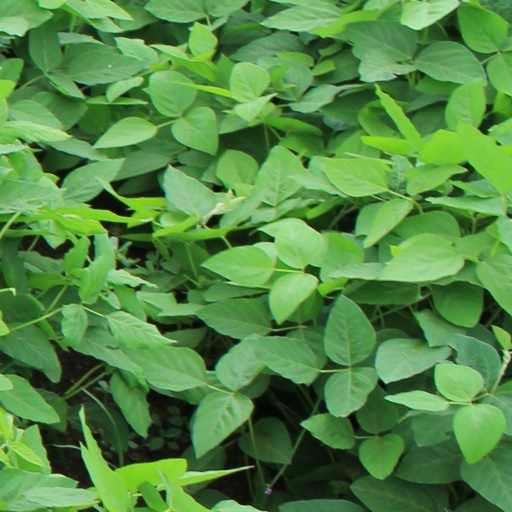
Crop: soybean